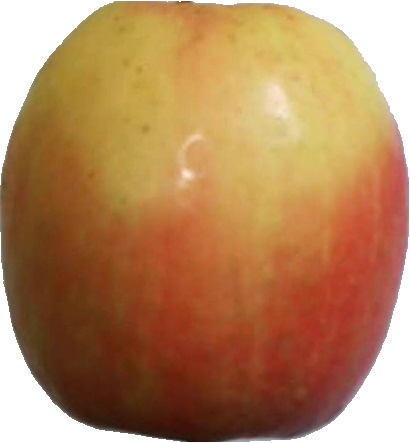
Label: apple_pink_lady_1